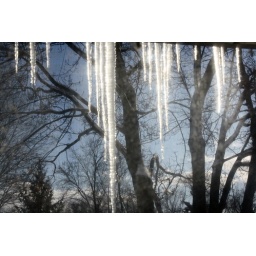
through my screen window in my bedroom